Antonio Brown

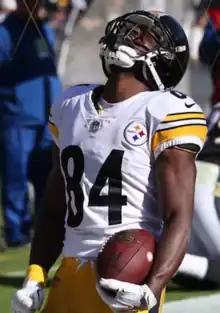
Brown in 2018

Brown started in the season-opening 28–21 loss to the New England Patriots and caught nine passes for 133 yards and a touchdown. The following week, he had nine receptions for 195 yards and a touchdown in the 43–18 victory over the San Francisco 49ers. This brought his career total to 5,587 yards, good for 200th on the NFL's all-time receiving yards list and surpassing Steelers' legend Lynn Swann. On November 8, Brown caught a career-high 17 passes for a career-high 284 yards in a narrow 38–35 victory over the Oakland Raiders. His 284 receiving yards broke Keenan McCardell's mark of 232 for the Jacksonville Jaguars in 1996 for most receiving yards in a game without a receiving touchdown. On December 6, he caught eight passes for 118 yards and two touchdowns in a 45–10 victory over the Indianapolis Colts in. This game is particularly notable for a play in which Brown returned a punt for a touchdown and proceeded to leap onto the goalpost. He was flagged on the play for excessive celebration. On December 9, Brown was fined $11,576 by the NFL for the incident. For his efforts against the Colts, he earned his third career AFC Special Teams Player of the Week Award. In a week 15 34–27 victory over the Denver Broncos, he caught 16 passes for 189 yards and two touchdowns. For his performance against the Broncos, he was named the AFC Offensive Player of the Week. On January 3, Brown caught 13 passes for 187 yards and a touchdown in a 28–12 win over the Cleveland Browns in the regular season finale.